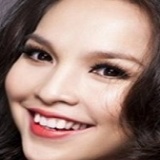
ca sĩ Hiền Thục